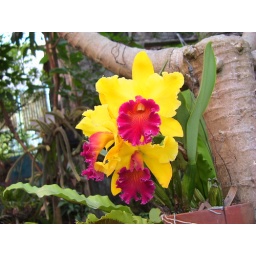
Cattleya in bight yellow and burgundy red lip. Beautiful combination.